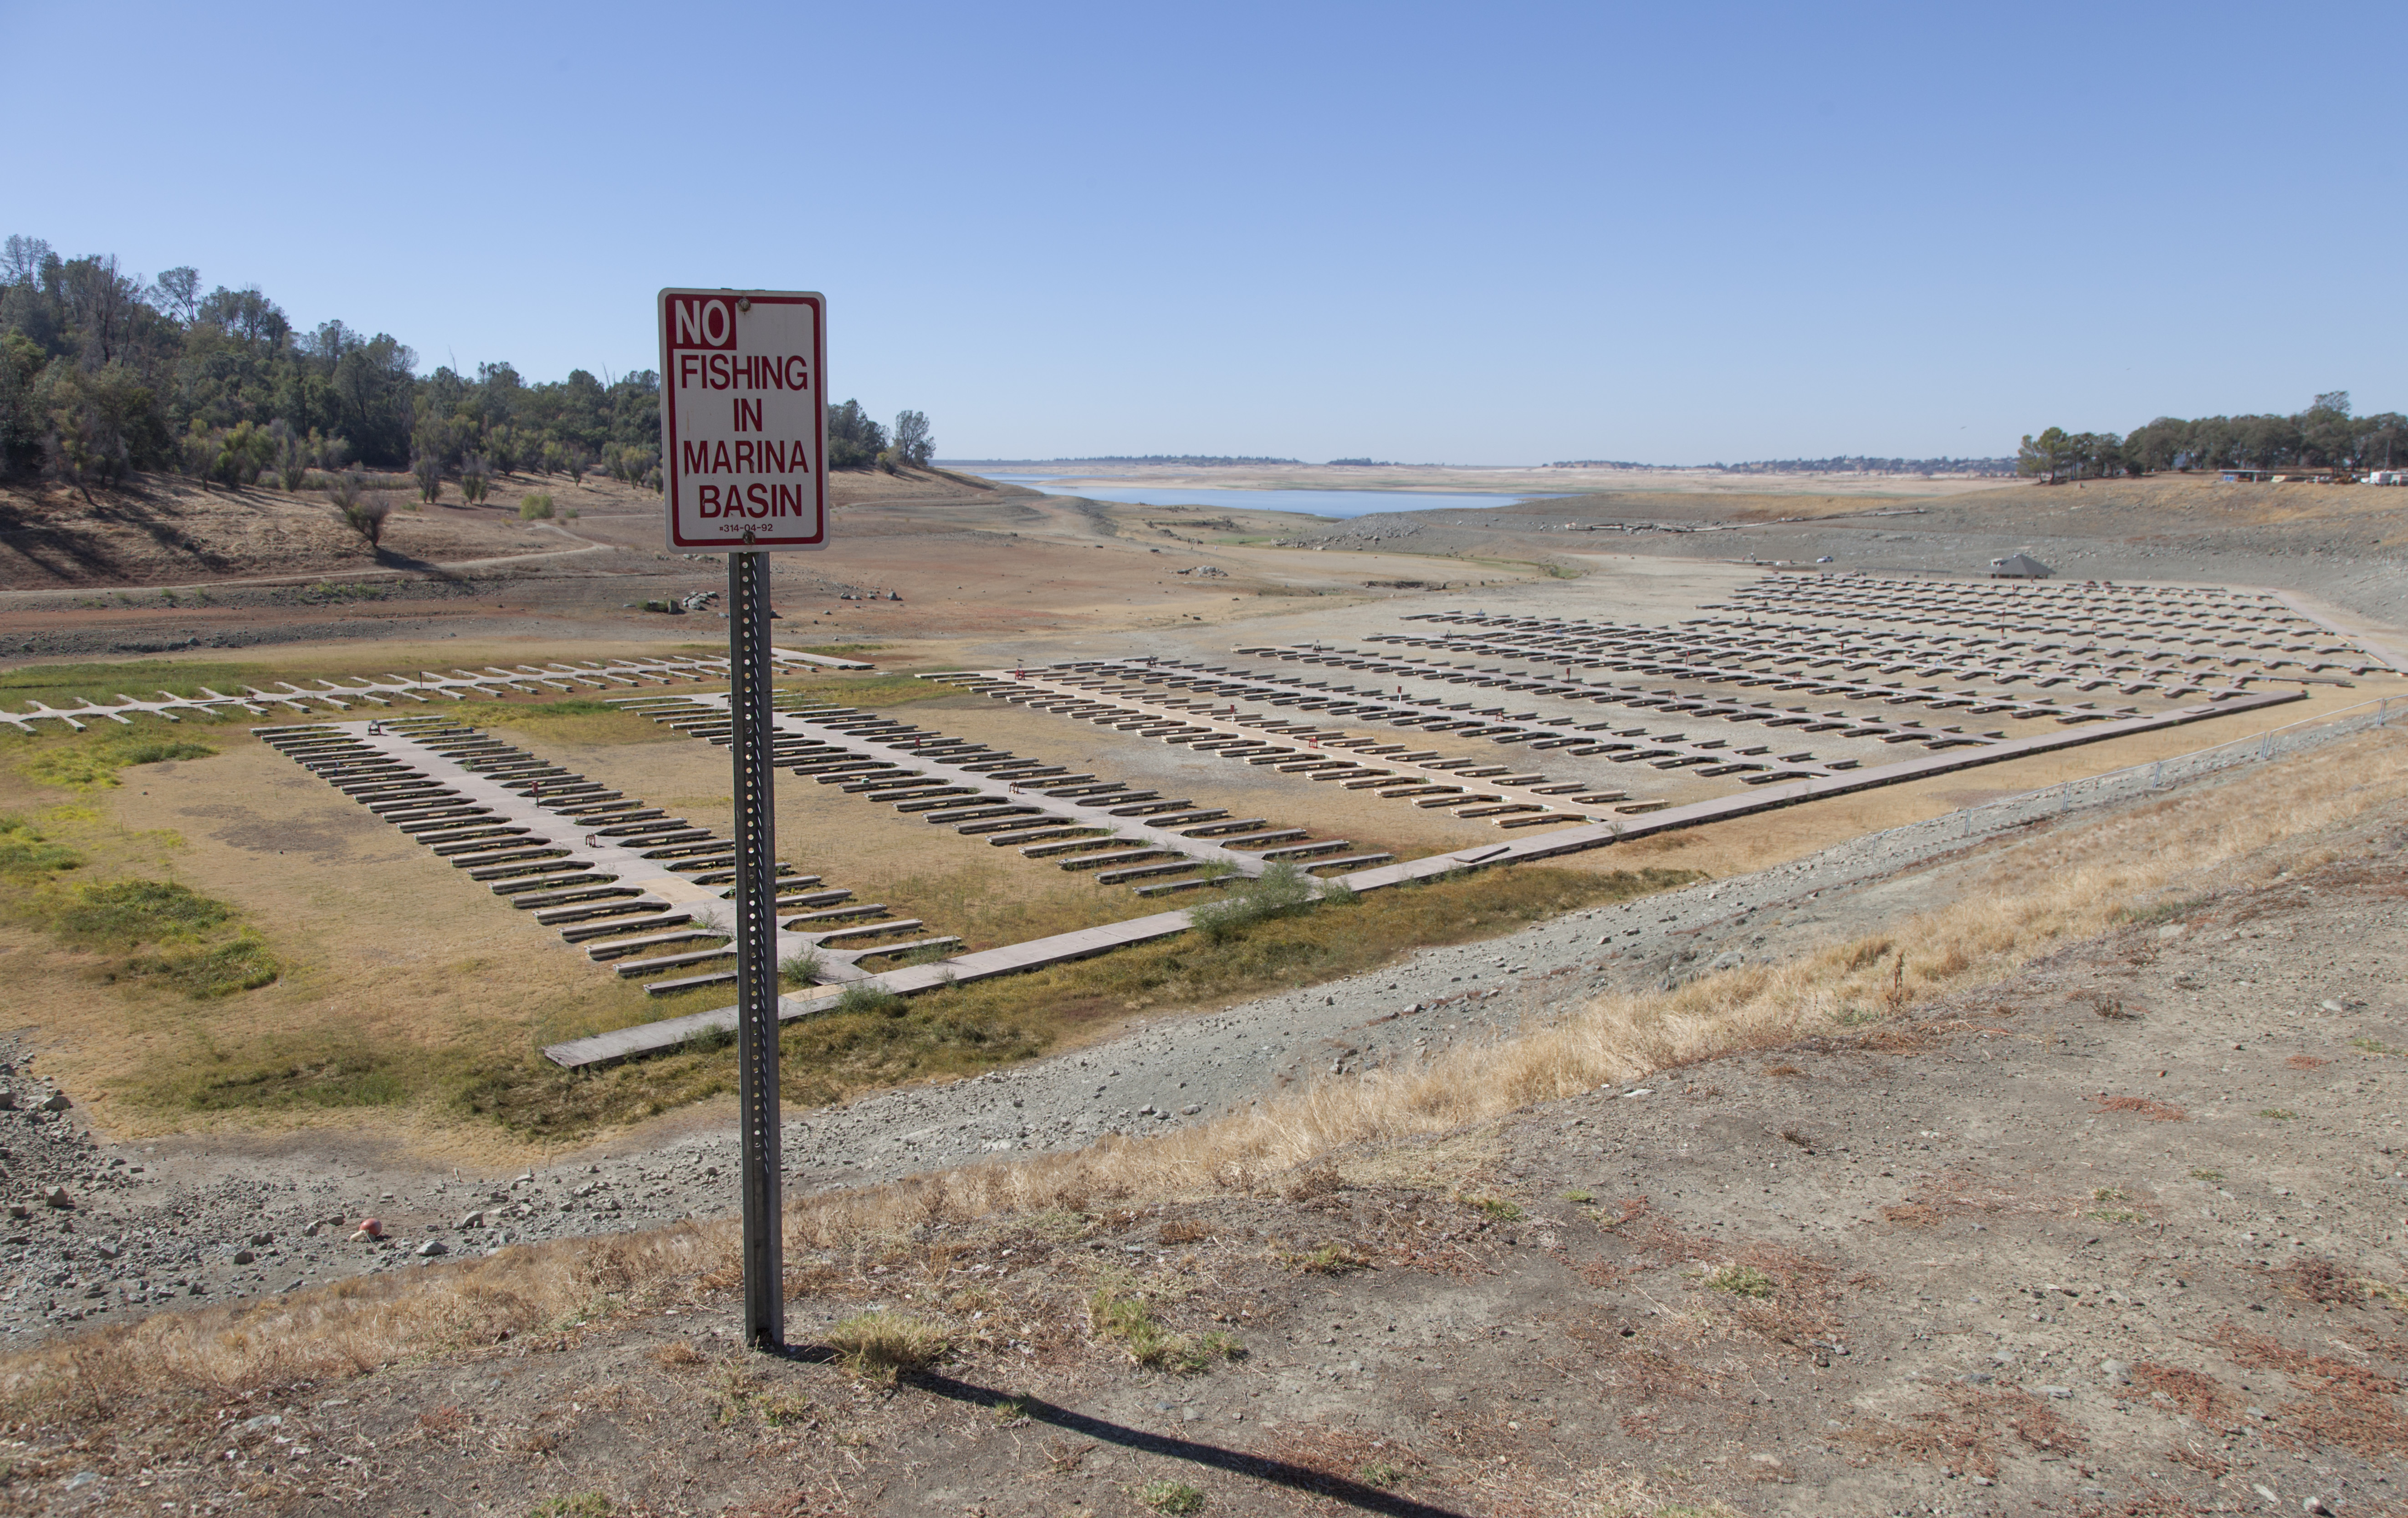
landscape, track, field, dry, transport, soil, marina, california, 2015, 365, drought, 3652015imstillstanding, folsomlake, elnio, boatslips, rural area